History of Terni, Umbria

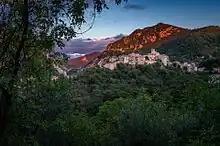
Papigno Castle (in the background, Mount Sgurgola, where the ruined Fortress of Monte San'Angelo is visible)

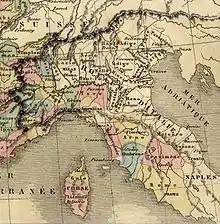
French departments in Italy during the Napoleonic occupation

In the late 1300s and early 1400s, Andrea di Joannuccio (or Gioannuccio), leader and lord of the Ghibellines of Terni and a prominent member of the Castelli, gained power and prestige in the city. He was a high-profile figure throughout central Italy, following his podestà positions held in Fermo and Siena, where he was honored with the title of "Magnificus Miles de Interamna". By Pope Boniface IX he was appointed ""Magnifico et potenti viro Andrea Jannutij de Castellis"," podestà of Perugia. Having finished his post in this city, where among other things he was offered an extension in the podestà office, but which he declined, he returned to Terni, to look after the rich patrimony and numerous family possessions. Andrea also placed himself at the center of several episodes of Terni political life, such as the election of the podestà, the exile of the Guelphs, and the recovery of some abandoned fortresses in the countryside.